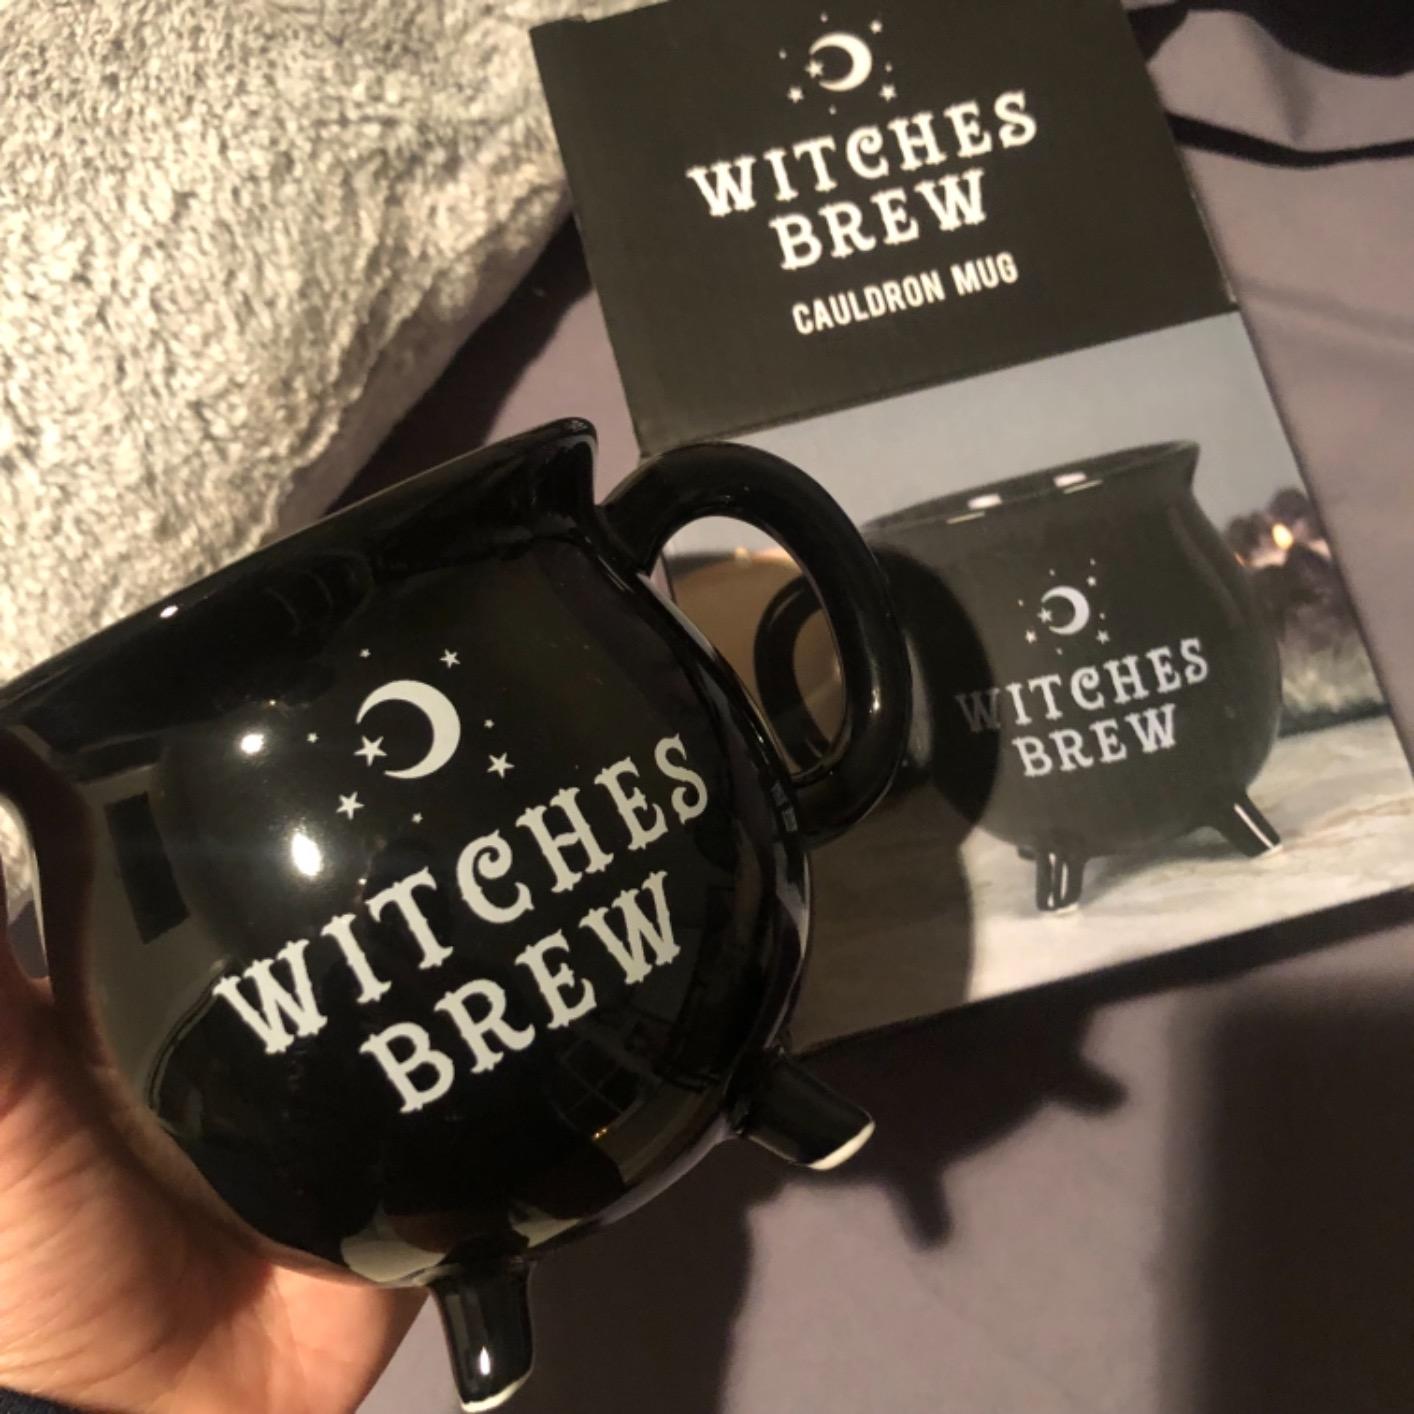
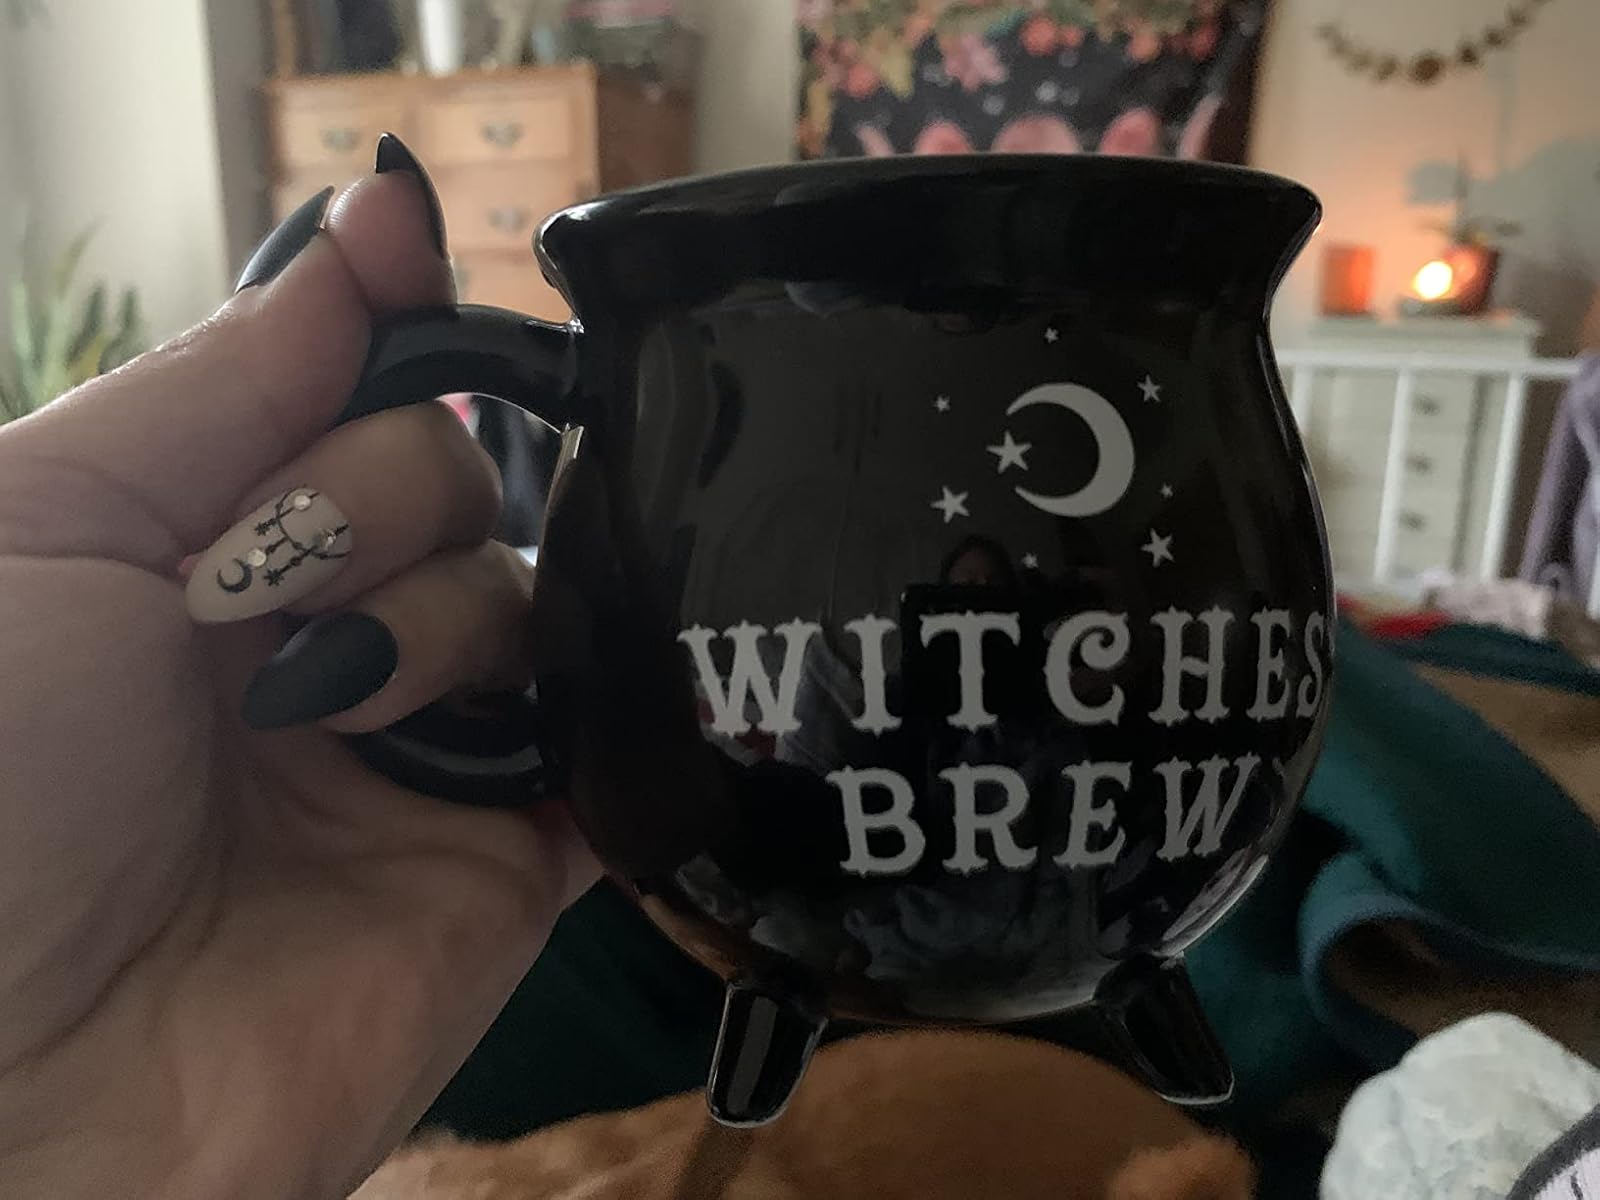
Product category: items_mug
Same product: yes